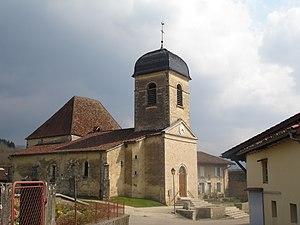
Verjon (An)
Verjon est une commune française du canton de Coligny, dans l'Ain, en région Auvergne-Rhône-Alpes.